York, Pennsylvania

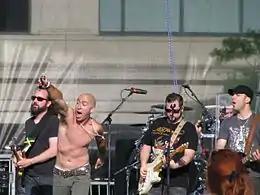
Live, a leading alternative rock band from York, performing in May 2008

York is home to DreamWrights Center for Community Arts, The Belmont Theatre, the Pullo Center at Penn State York and the Appell Center for the Performing Arts, formerly known as the Strand-Capitol Performing Arts Center, which hosts nationally acclaimed acts in York. Performers here have included Kenny G, Bill Cosby, B.B. King, Béla Fleck, and George Carlin.